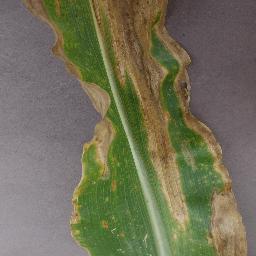
Label: Corn___Northern_Leaf_Blight